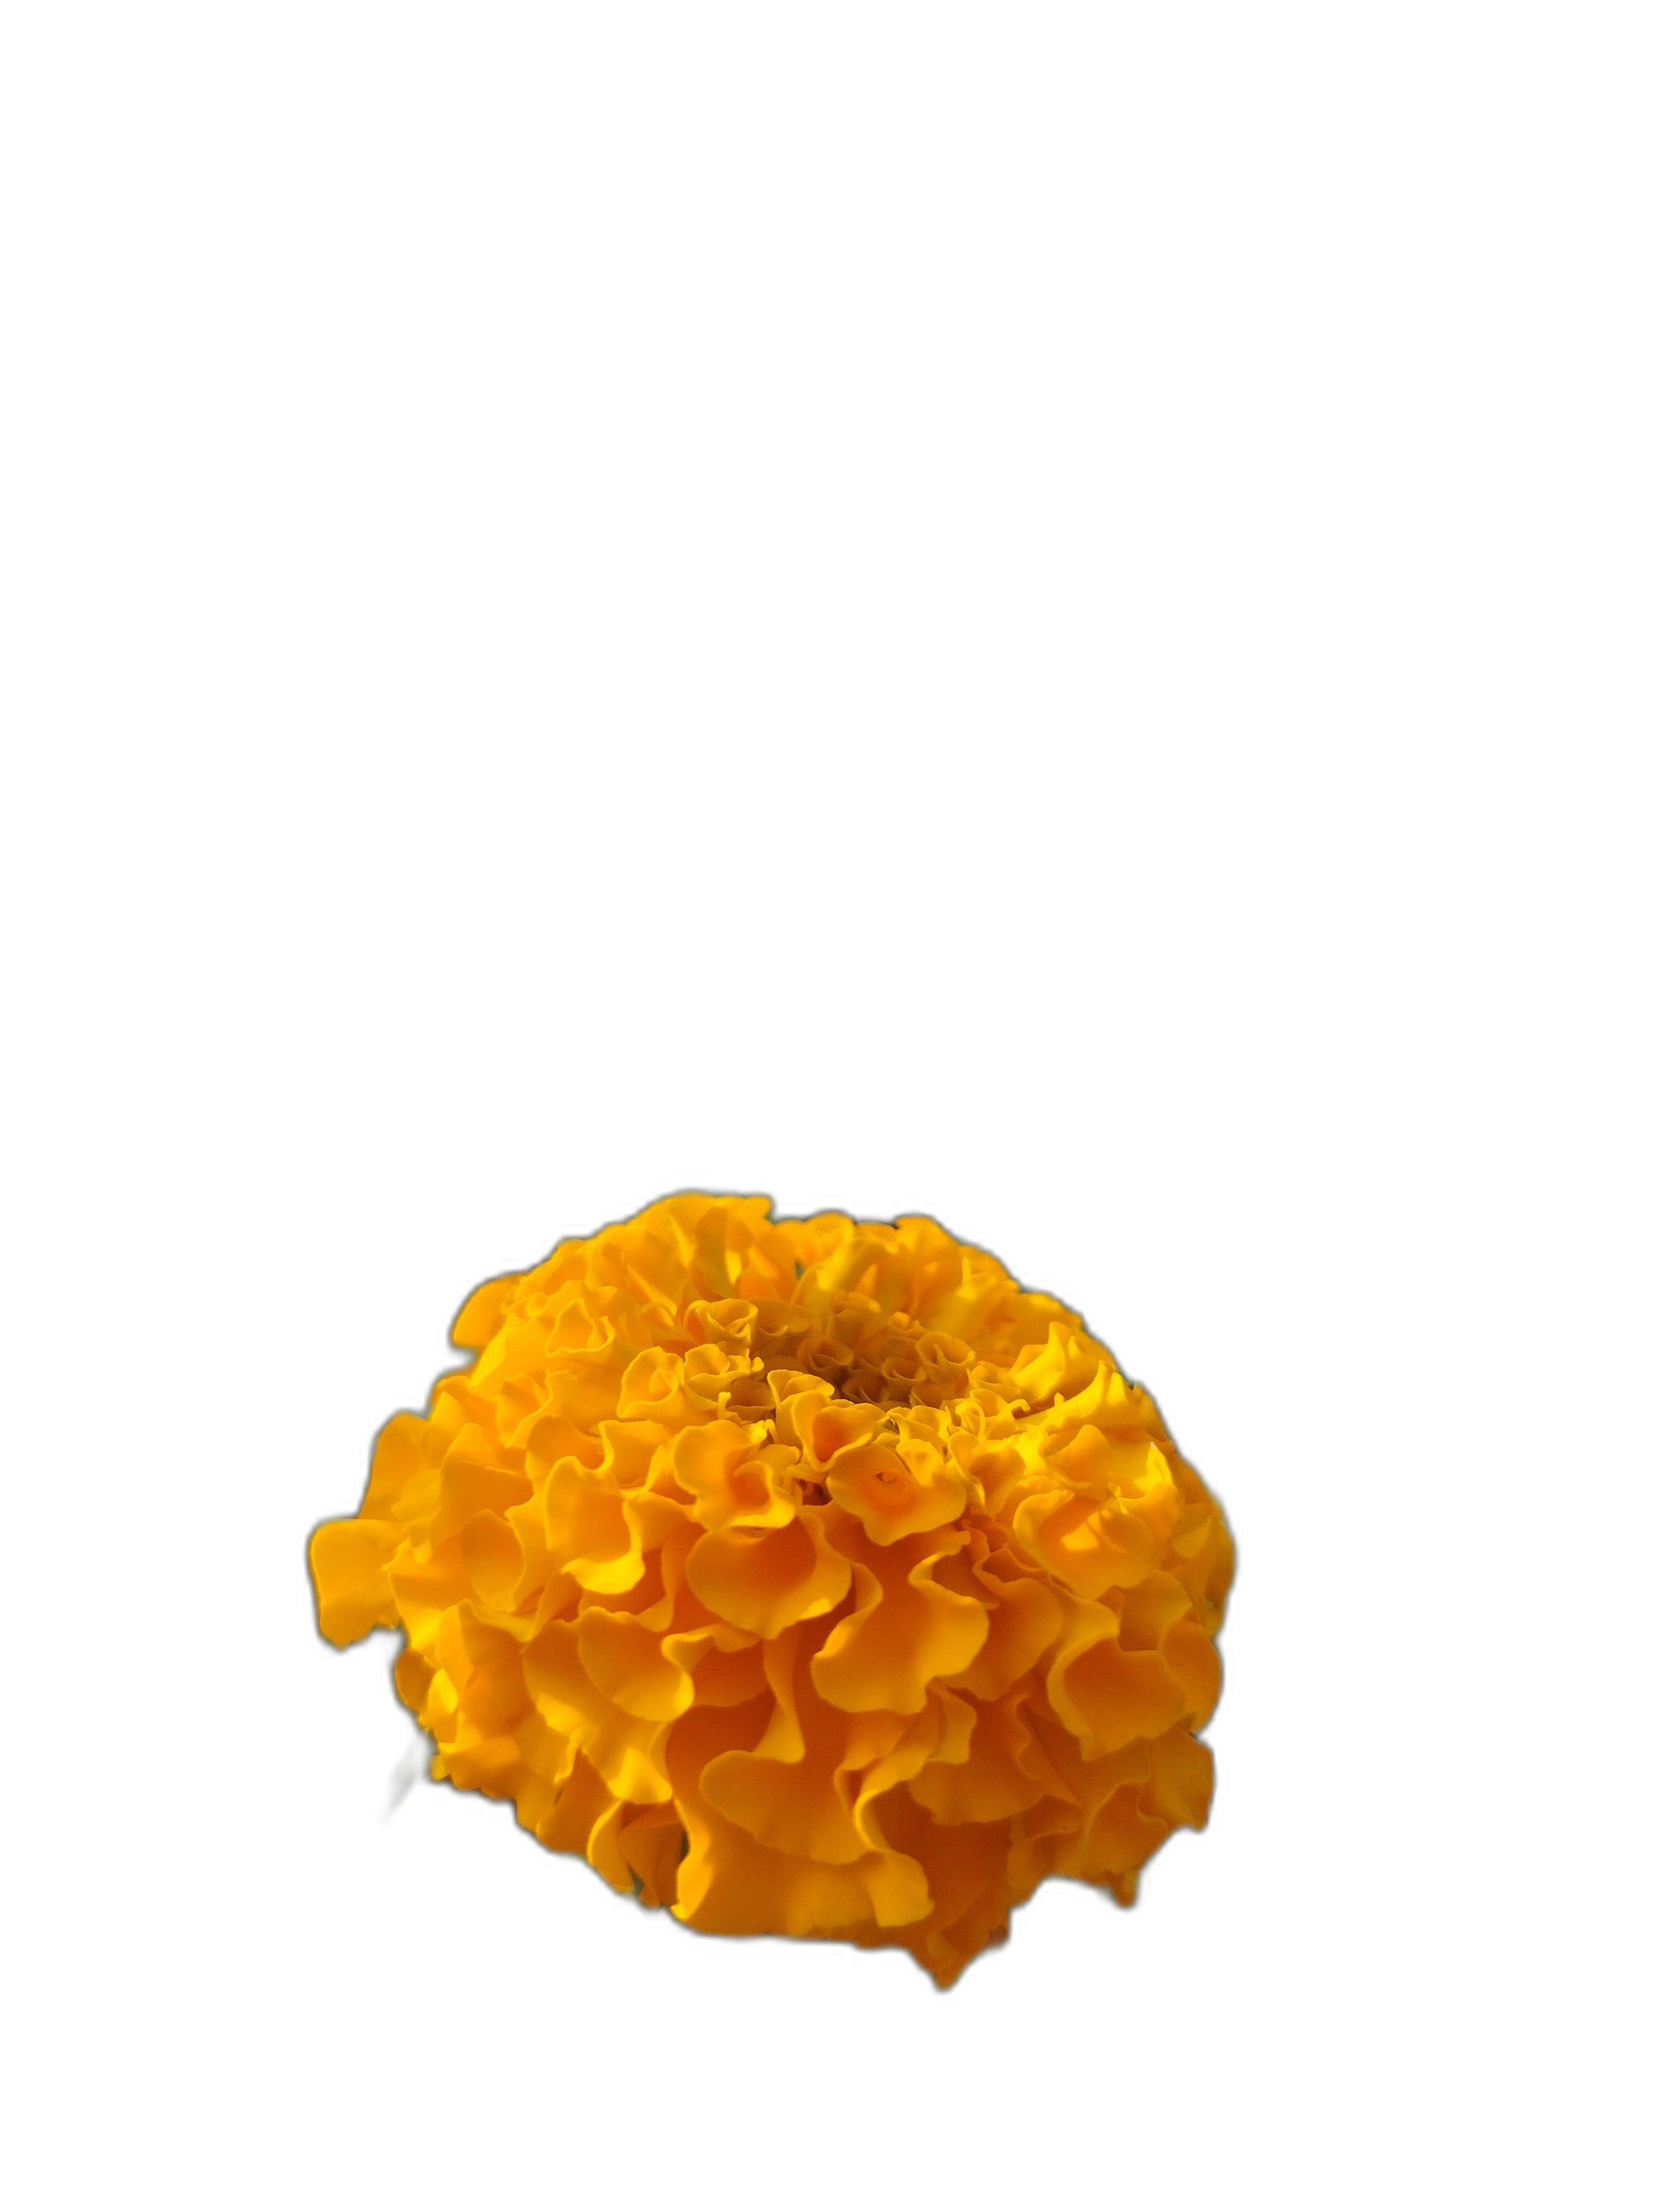
Label: Marigold